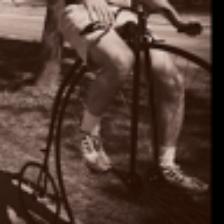
Label: NonHuman